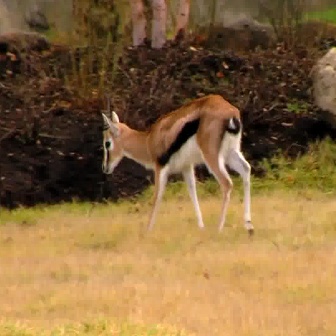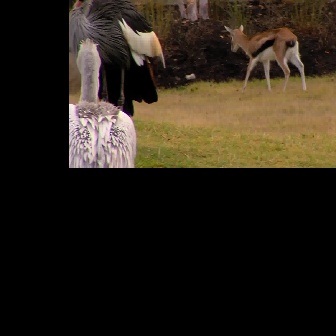
  Please identify the target specified by the bounding box [99,93,254,247] in the first image and locate it in the second image. Return the coordinates in [x_min,y_min,x_max,y_max] format.
Answer: [221,14,302,95]